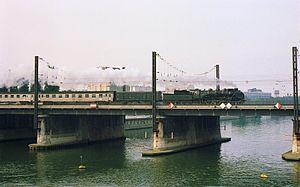
La 231 G 558 passe sur le pont ferroviaire d'Asnières avec un train pour Le Havre le 4 octobre 1987.
Le pont ferroviaire d'Asnières franchit la Seine entre la commune d'Asnières-sur-Seine, sur la rive gauche du fleuve, au nord-ouest, et les communes de Clichy, d'une part, Levallois-Perret, d'autre part, sur la rive droite, au sud-est. L'axe du pont sert de limite entre ces deux dernières communes. Avec ses dix voies, ce pont ferroviaire est un des plus larges d'Europe.
La ligne de Paris-Saint-Lazare au Havre est l'une des grandes artères radiales du réseau ferré français, d'une longueur de 228 kilomètres. Elle relie Paris aux agglomérations de Mantes-la-Jolie, de Rouen et du Havre, à travers les régions Île-de-France et Normandie.